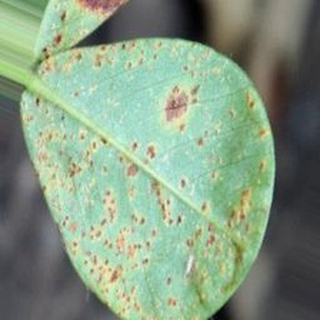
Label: groundnut_rust